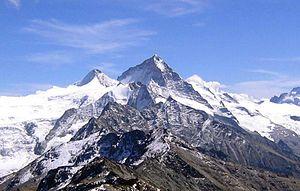
la dent blanche depuis l'arète du sassenère, évolène, valais, suisse
La dent Blanche est une pyramide de gneiss presque parfaite qui culmine à 4 358 m dans les Alpes valaisannes, canton du Valais.